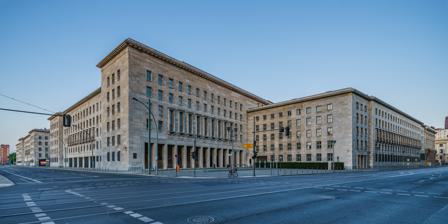
Building: Detlev-Rohwedder-Haus
Country: Germany
Year built: 1936
Government office building in Berlin, Germany Detlev Rohwedder House in 2017 The Detlev-Rohwedder-Haus ( Detlev Rohwedder House ) is a building in Berlin that, at the time of its construction, was the largest office building in Europe . It was constructed between February 1935 and August 1936 to house the German Ministry of Aviation ( German : Reichsluftfahrtministerium -  RLM), headed by Hermann Göring . During the German Democratic Republic (East Germany) it was known as the Haus der Ministerien ("House of Ministries"). In 1992, it was named the Detlev Rohwedder Building , in honour of Detlev Karsten Rohwedder , the former President of the Treuhand , which had its headquarters there 1991–1995, who was assassinated by far-left terrorist group Red Army Faction in 1991. Since 1999, the building has been the seat of the German Finance Ministry . Design and construction The Air Ministry Building, December 1938 Construction of the Air Ministry Building, 1935 The building was designed by Ernst Sagebiel , who rebuilt Tempelhof Airport on a similarly gigantic scale. One writer has described it as "in the typical style of National Socialist intimidation architecture." It ran for more than 250 metres (820 ft) along Wilhelmstraße , partly on the site of the former Prussian War Ministry dating from 1819, and covered the full length of the block between Prinz-Albrecht-Straße and Leipziger Straße , even running along Leipziger Straße itself to join onto the Prussian House of Lords , today housing the Bundesrat . It comprised a reinforced concrete skeleton with an exterior facing of limestone and travertine (a form of marble ). With its seven storeys and total floor area of 112,000 square metres (1,210,000 sq ft), 2,800 rooms, 7 kilometres (4.3 mi) of corridors, over 4,000 windows, 17 stairways, and with the stone coming from no fewer than 50 quarries, the vast building served the growing bureaucracy of the Luftwaffe , plus Germany's civil aviation authority which was also located there. Yet it took only 18 months to build, the army of labourers working double shifts and Sundays. The first 1,000 rooms were handed over in October 1935 after just eight months' construction. When completed, 4,000 bureaucrats and their secretaries were employed within its walls. Post-war Panorama of the GDR-era Max Lingner mural The Air Ministry building was one of the few Nazi public buildings in central Berlin to escape serious damage during the Allied bombing offensive in 1944–45. After World War II ended in Europe, the huge structure was quickly repaired, with only the Ehrensaal (Hall of Honour) being substantially altered. It was remodelled into the Stalinist neo-classicist Festsaal (Festival Hall), with the enormous Eagle and Swastika that had adorned its end wall being removed. Once the work was complete, the building was used by the Soviet military administration until 1948, and from 1947 until 1949 by the German Economic Commission ( Deutsche Wirtschaftskommission or DWK ), which became the top administrative body in the Soviet Occupation Zone . At that time it became officially known as Haus der DWK ("House of the 'DWK'"). On 7 October 1949, the German Democratic Republic (GDR) was founded in a ceremony in the Festsaal , with Wilhelm Pieck as President and Otto Grotewohl as Prime Minister (Ministerpräsident) . Later the building served the Council of Ministers of the GDR and other affiliated organizations of the GDR, hence its new name Haus der Ministerien (House of the Ministries). The GDR-era Max Lingner mural Between 1950 and 1952 an extraordinary 18 metres (59 ft) long mural, made out of Meissen porcelain tiles, was created at the north end along Leipziger Straße, set back behind pillars. Created by the German painter and commercial artist Max Lingner together with 14 artisans, it depicts the Socialist ideal of contented East Germans facing a bright future as one big happy family. In fact the mural's creation was a somewhat messy affair. Commissioned by the Prime Minister, Otto Grotewohl, Lingner had had to revise it no fewer than five times, so that it ultimately bore little resemblance to the first draft. Originally based on family scenes, the final version had a more sinister look about it, a series of jovial set-pieces with an almost military undertone, people in marching poise and with fixed, uniform smiles on their faces. Lingner hated it (as well as Grotewohl's interference) and refused to look at it when going past. With a degree of irony, the building became the focal point a year later of the Uprising of 1953 in East Germany . After reunification From 1991–95, after German reunification , it housed the Treuhand (Trust Establishment), which privatised former enterprises operated by the East German government. Its first chairman, Detlev Rohwedder, was murdered by Red Army Faction terrorists on 1 April 1991, and on 16 January 1992, the building was renamed the Detlev Rohwedder House ( German : Detlev-Rohwedder-Haus ) in his honour. From 1990, the Berlin branch office of the German Finance Ministry was also located there, and since 1999, following extensive refurbishment, the building has served as the Ministry's headquarters. At the north (Leipziger Straße) end of the building, a plaque commemorates the protest meeting of 16 June 1953, from which stemmed the following day's East German uprising of 1953 . In 1993, the nearby 1950s Lingner mural was joined by another scene set into the ground nearby: a huge blown-up photograph of 1953 protesters shortly before their gathering was suppressed. Aerial view showing the vast extent of the building References